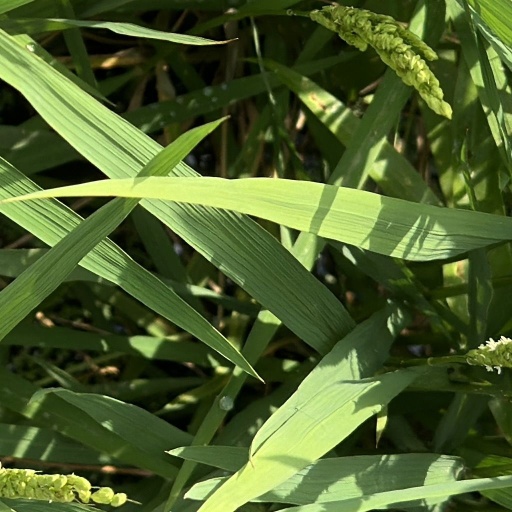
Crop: rice